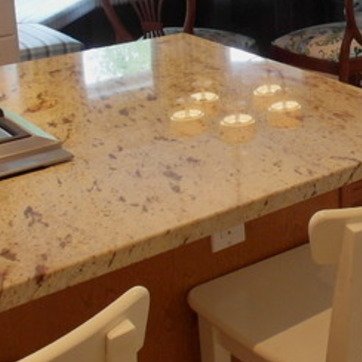
Material: polishedstone